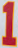
Number: 1